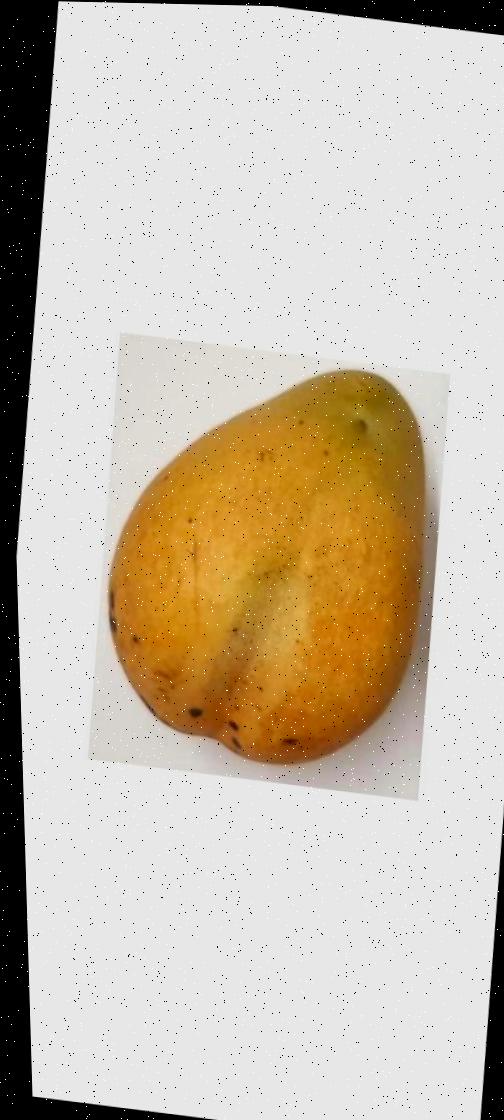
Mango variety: Bari-11